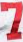
Number: 7